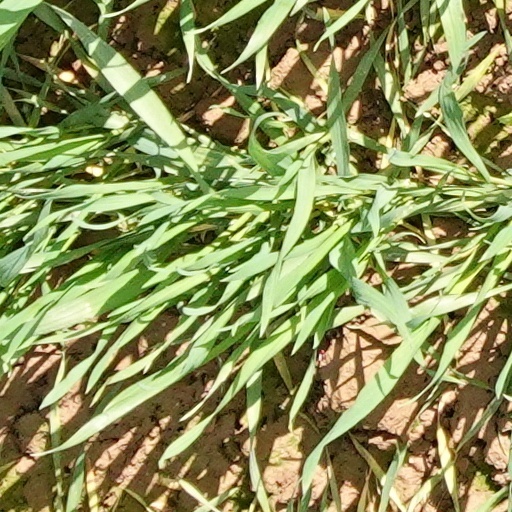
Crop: wheat